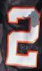
Number: 2